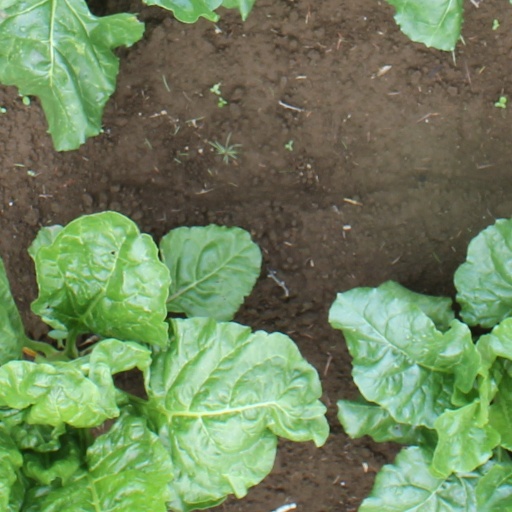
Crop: sugar beet